Cassini map

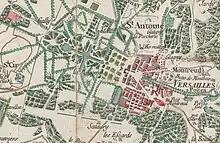
Versailles on the Cassini map

The Cassini Map or Academy's Map is the first topographic and geometric map made of the Kingdom of France as a whole. It was compiled by the Cassini family, mainly César-François Cassini (Cassini III) and his son Jean-Dominique Cassini (Cassini IV) in the 1700s.